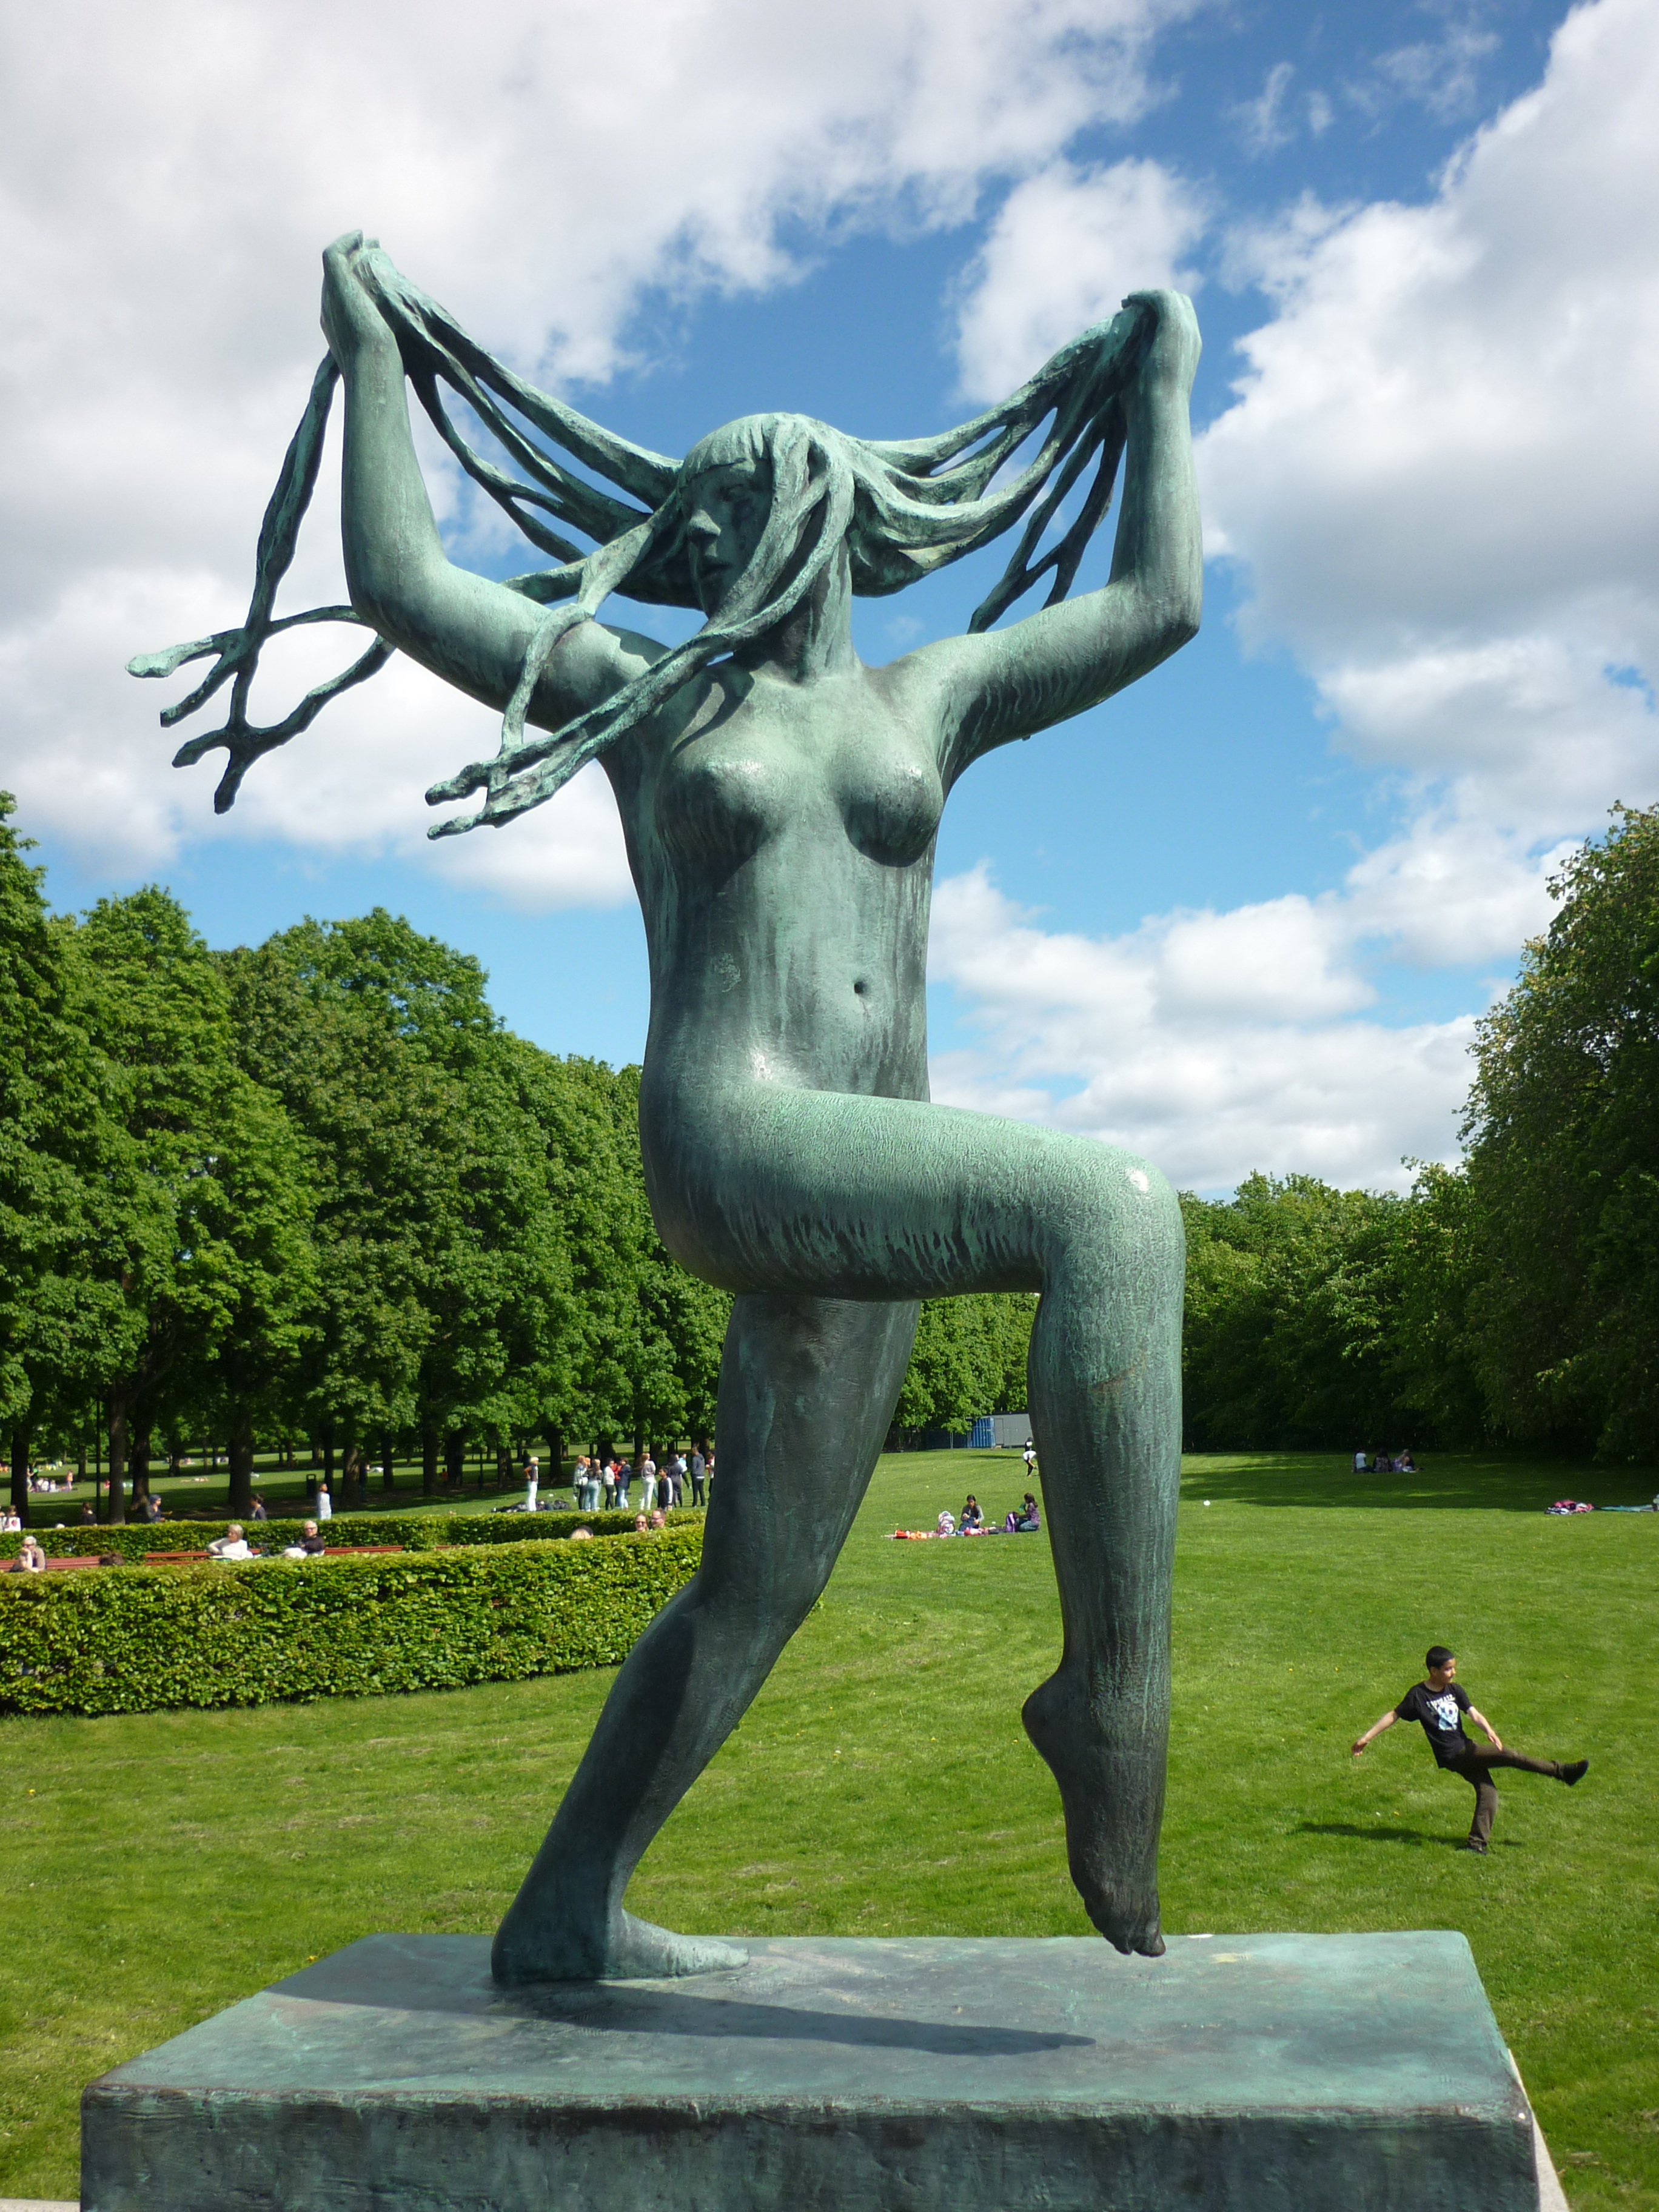
girl, hair, monument, statue, sculpture, memorial, art, oslo, sculpture park, vigeland, nonbuilding structure